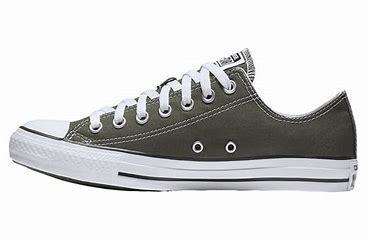
Brand: Converse
Model: Chuck Taylor All Star